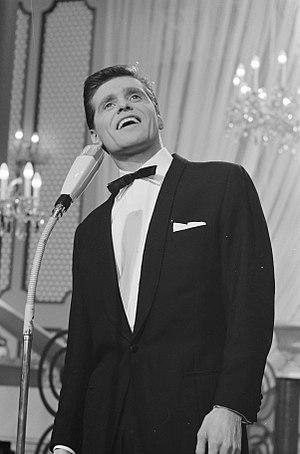
Le Royaume-Uni participe au Concours Eurovision de la chanson, depuis sa deuxième édition, en 1957 et l'a remporté à cinq reprises : en 1967, 1969, 1976, 1981 et 1997.
Ronnie Carroll, de son vrai nom Ronald Cleghorn est un chanteur nord-irlandais.
Le Royaume-Uni a participé pour la cinquième fois au Concours Eurovision de la chanson, en 1962 à Luxembourg, dans le Grand-Duché de Luxembourg.